Maxim Mironov

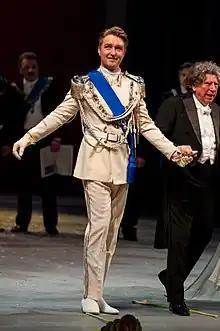
Mironov as Prince Ramiro in "La Cenerentola", Teatro di San Carlo (2015)

Maxim Vyacheslavovich Mironov (born 30 September 1981 in Tula) is a Russian tenor, best known for his interpretation of the bel canto repertoire. In 2001, he joined the Helikon Opera Theatre in Moscow, where he made his operatic debut in André Grétry's opera "Pierre le Grand". Mironov won the 2nd Prize at the Neue Stimmen international singing competition in Germany in 2003. In Europe Mironov has performed in many opera houses.